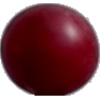
Label: Cherry Wax Red 1